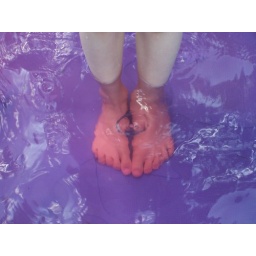
They used red water-coloring tablets in the pool water. The water looked purple in the blue pool, but their skin looked pink!